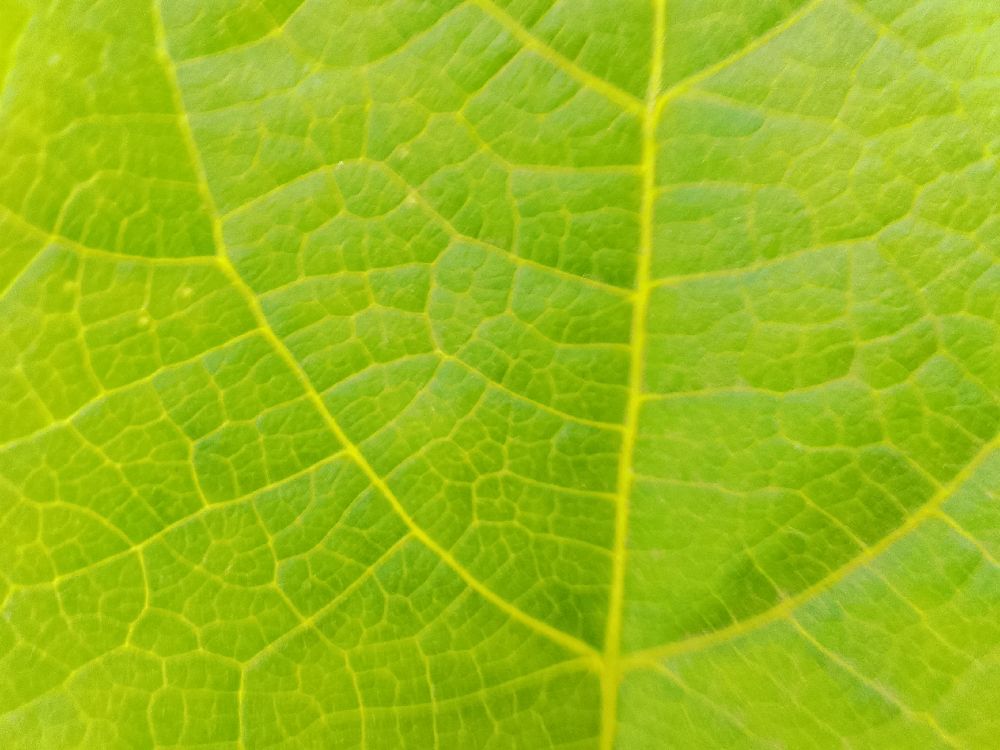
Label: healthy